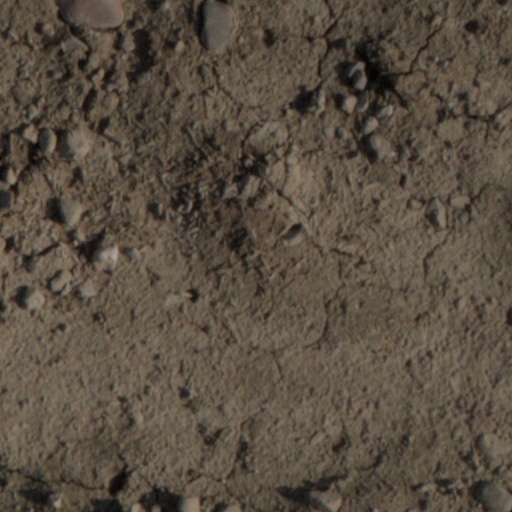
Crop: wheat